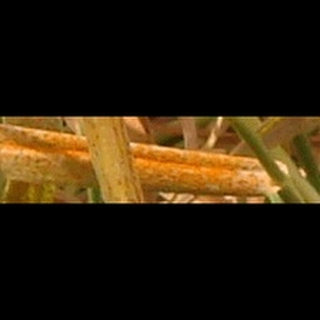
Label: wheat_brown_rust